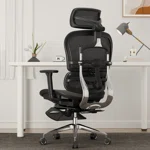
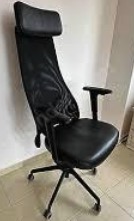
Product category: items_chair
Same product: no